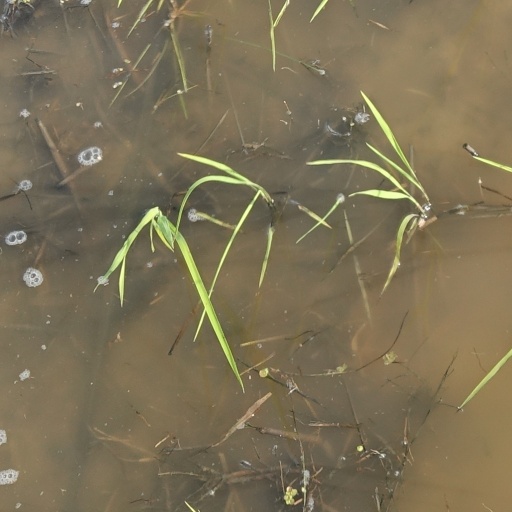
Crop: rice